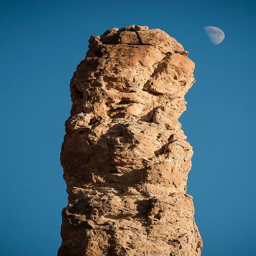
unusual rock formations are plentiful , due to various weather conditions that occur .